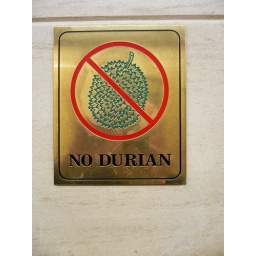
that sh*t stinks.. this was a sign at the apartment building we stayed in